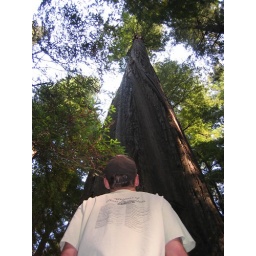
I had to lay on the ground to get Dave and the top of the tree in the same shot.